RD-0124

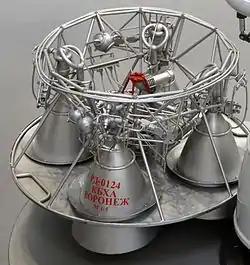
RD-0124 model on display at the 2013 Paris Air Show

The RD-0124 (GRAU index: 14D23) is a rocket engine burning liquid oxygen and kerosene in an oxygen-rich staged combustion cycle, developed by the Chemical Automatics Design Bureau in Voronezh. RD-0124 engines are used on the Block I stage used on Soyuz-2.1b and Soyuz-2.1v. A variant of the engine, the RD-0124A, is used on the Angara rocket family's URM-2 upper stage.